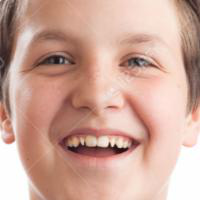
Age group: age 11-20